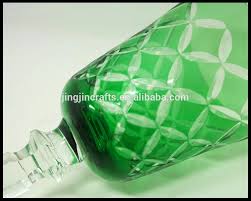
Label: glass